Norman Dawe

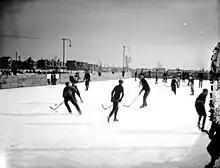
Black and white photo of young men playing ice hockey on an outdoor rink, circa 1923

Dawe was an ice hockey referee for minor ice hockey games and struggled to officiate after the death of his son, and stated "every kid out there reminds me of my own boy". Dawe soon became involved in the administrative aspect of the game. He organized the Verdun Hockey Board in 1923 to oversee local minor hockey, then served as a member of the Quebec Amateur Hockey Association (QAHA) executive committee for 23 seasons. "The Gazette" credited Dawe for spending most of his time with the juvenile, midget and bantam age groups, and attending many minor hockey games played during the winter on outdoor rinks.